Public services in Crawley

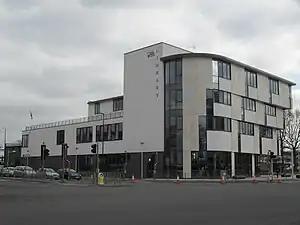
Crawley Library opened in 2008.

Crawley, a postwar New Town and borough in the English county of West Sussex, has a wide range of public services funded by national government, West Sussex County Council, Crawley Borough Council and other public-sector bodies. Revenue to fund these services comes principally from Council Tax. Some of Crawley's utilities and infrastructure are provided by outside parties, such as utility companies and West Sussex County Council, rather than by the borough council. To help pay for improved infrastructure and service provision in proposed major residential developments such as Kilnwood Vale and the North East Sector, the borough council has stated that as part of the Crawley Local Plan it would require developers to pay a Community Infrastructure Levy.